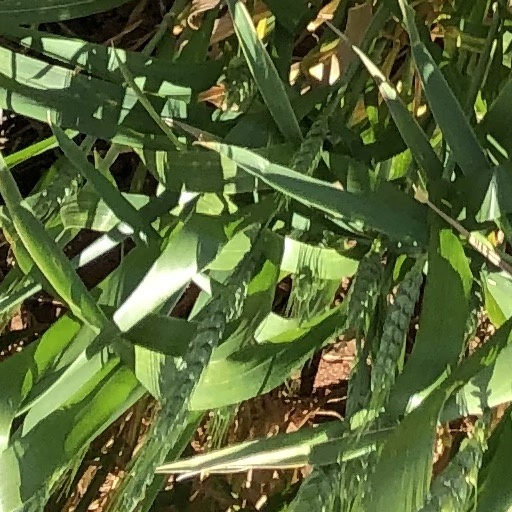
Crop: wheat